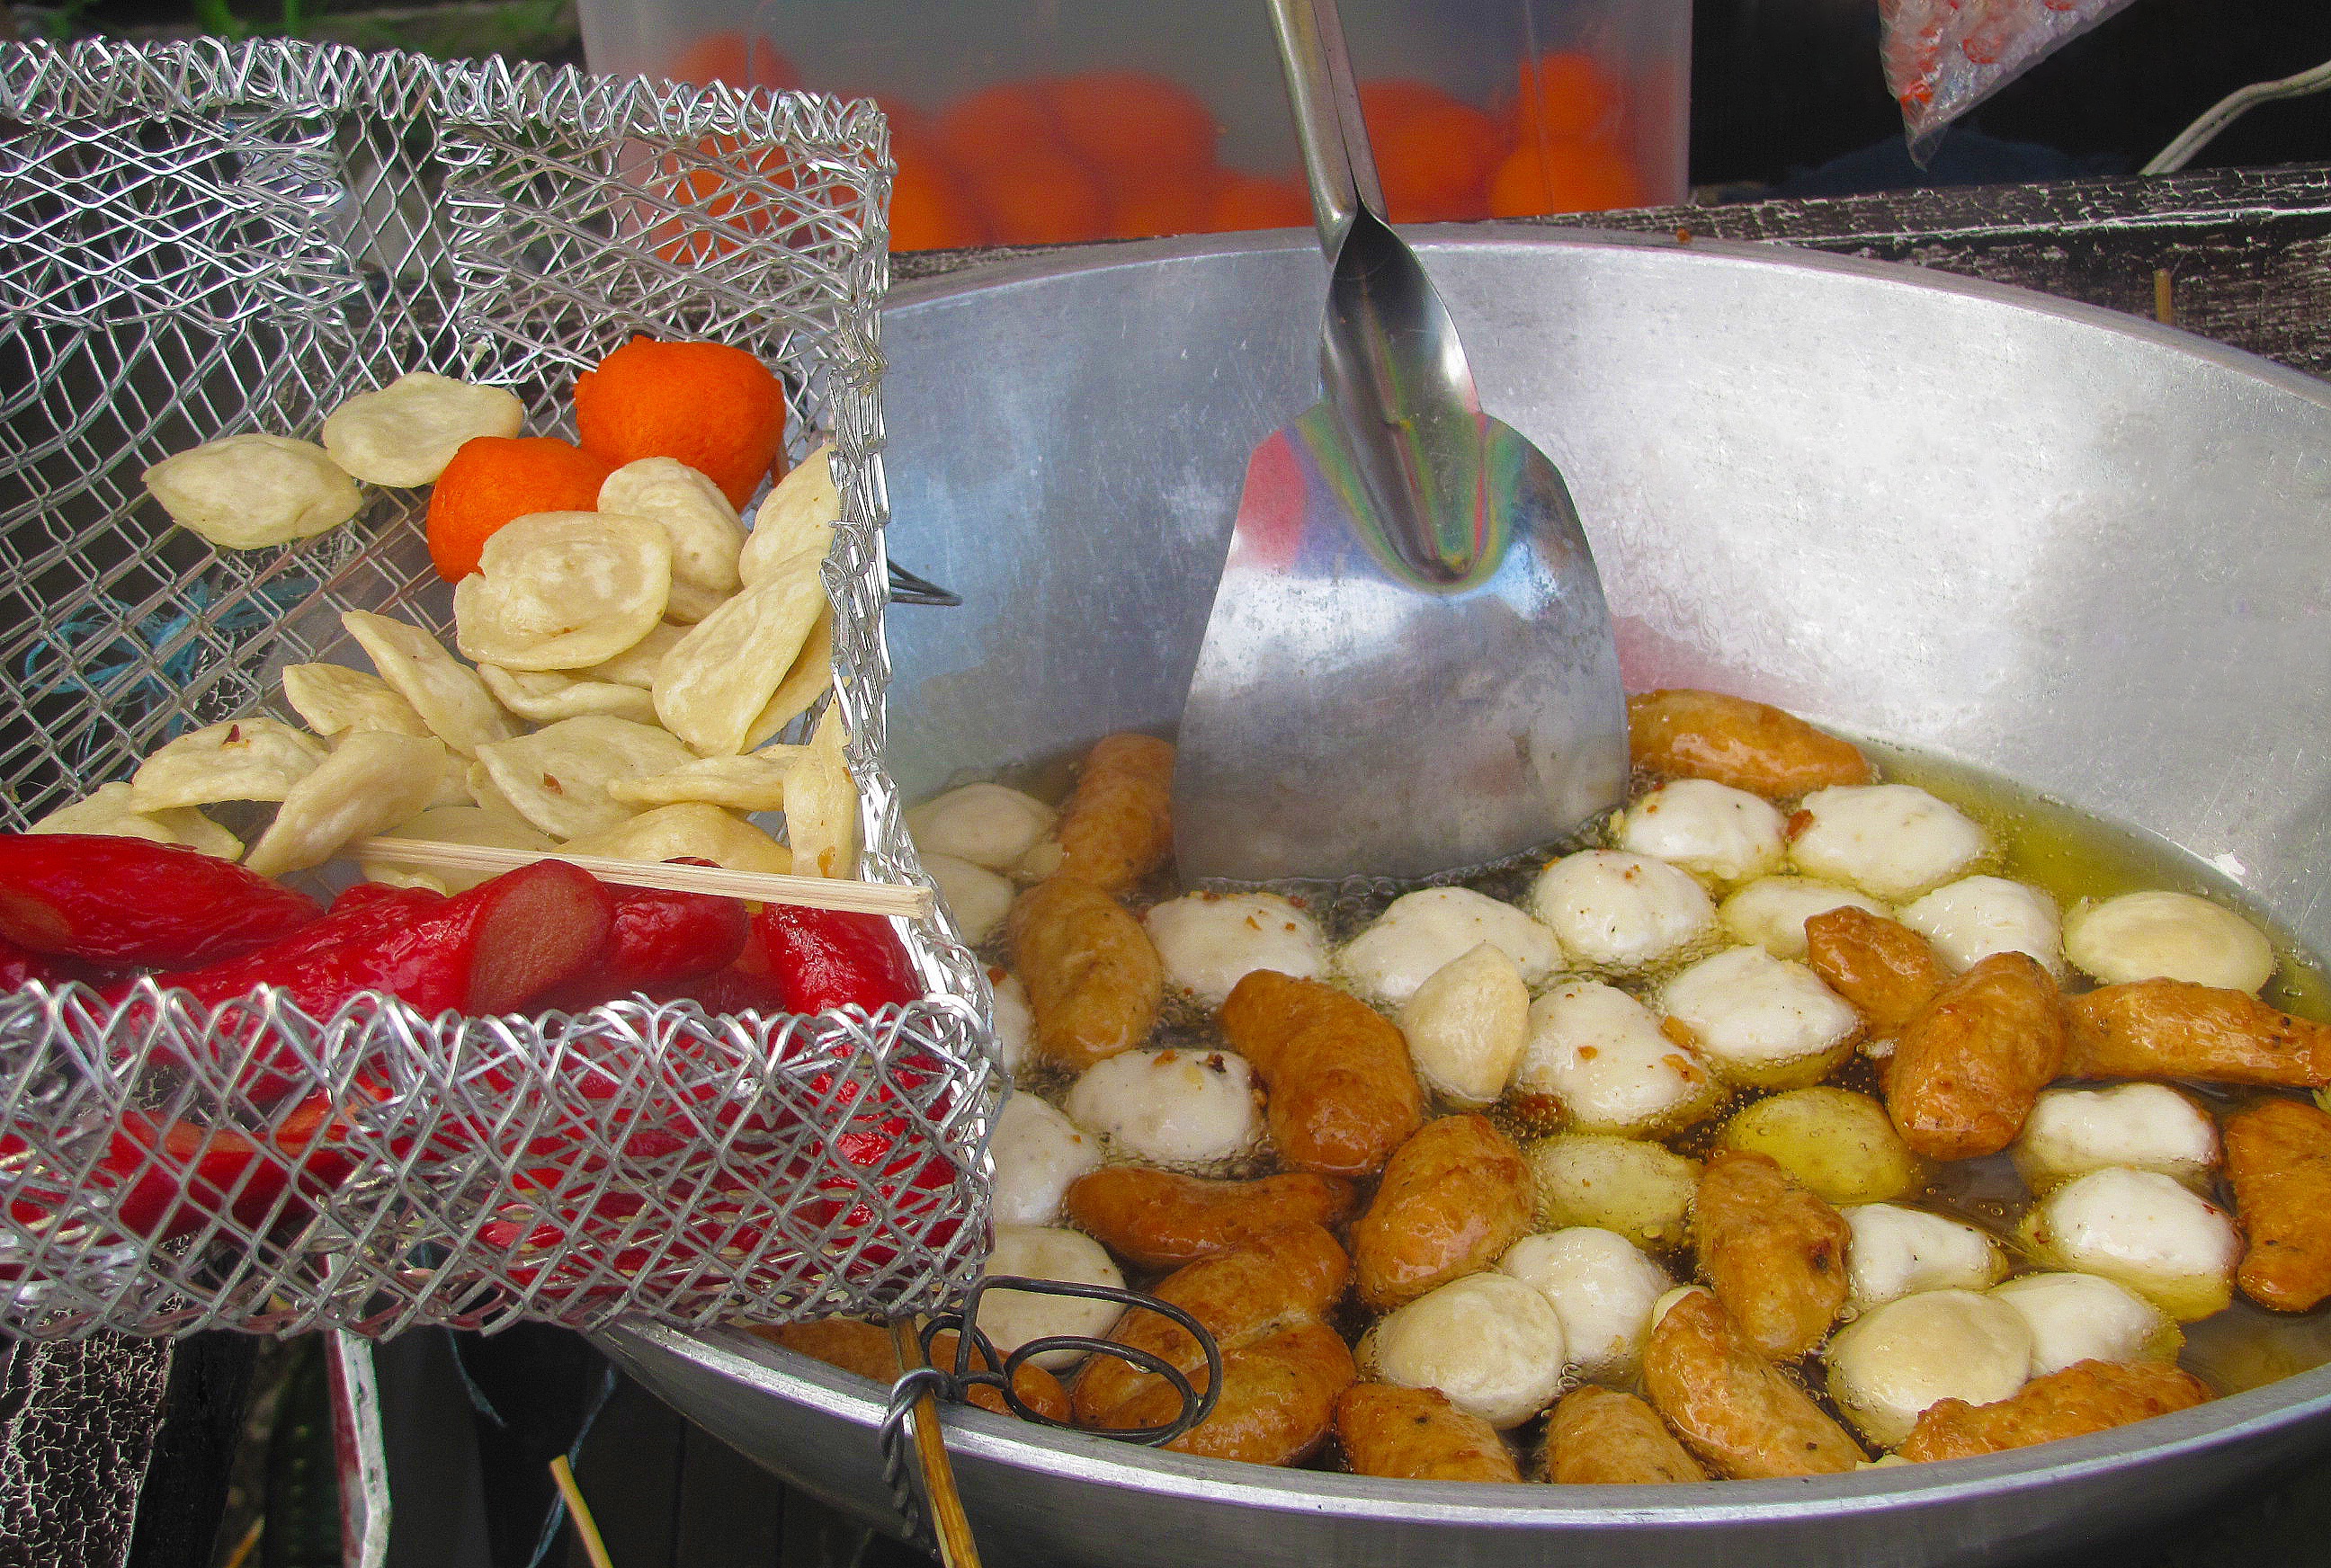
dish, meal, food, produce, vegetable, lunch, cuisine, vegetarian food, seafood boil